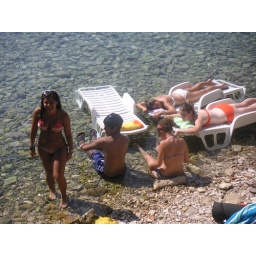
A private beach on Hvar. The water clarity in the Adriatic is pretty special.